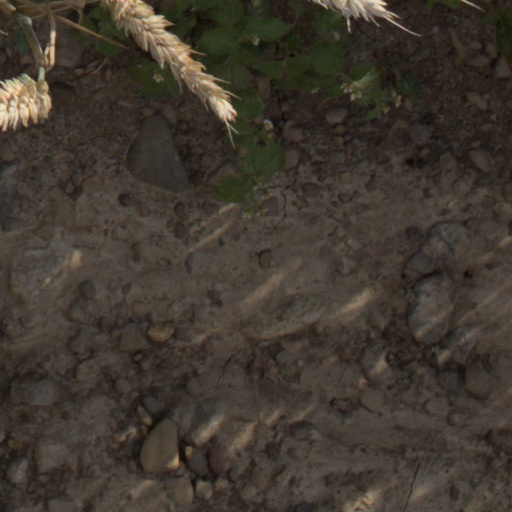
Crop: wheat